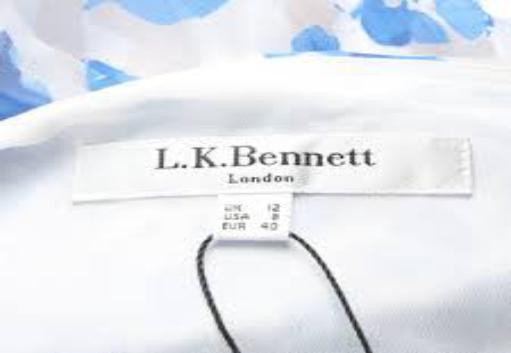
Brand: L.K.Bennett
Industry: Clothes